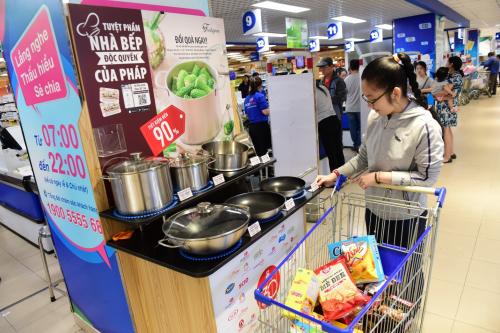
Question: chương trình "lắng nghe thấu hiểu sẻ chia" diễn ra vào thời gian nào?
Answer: chương trình diễn ra từ 7 giờ đến 22 giờ